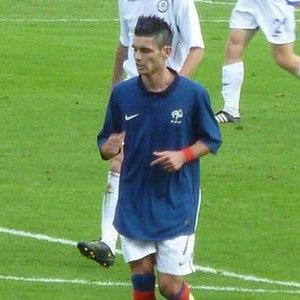
Jeremy avec l'équipe de France U21 (photo retaillée d'après la photo de Julien).
La saison 2012-2013 du Montpellier Hérault Sport Club est la trente-et-unième saison du club héraultais en première division du championnat de France, la quatrième saison consécutive au sein de l'élite du football français. Cette saison est particulièrement importante dans l'histoire du Montpellier HSC, puisque le club est le tenant du titre de champion de France et dispute ainsi pour la première fois la Ligue des champions de l'UEFA.